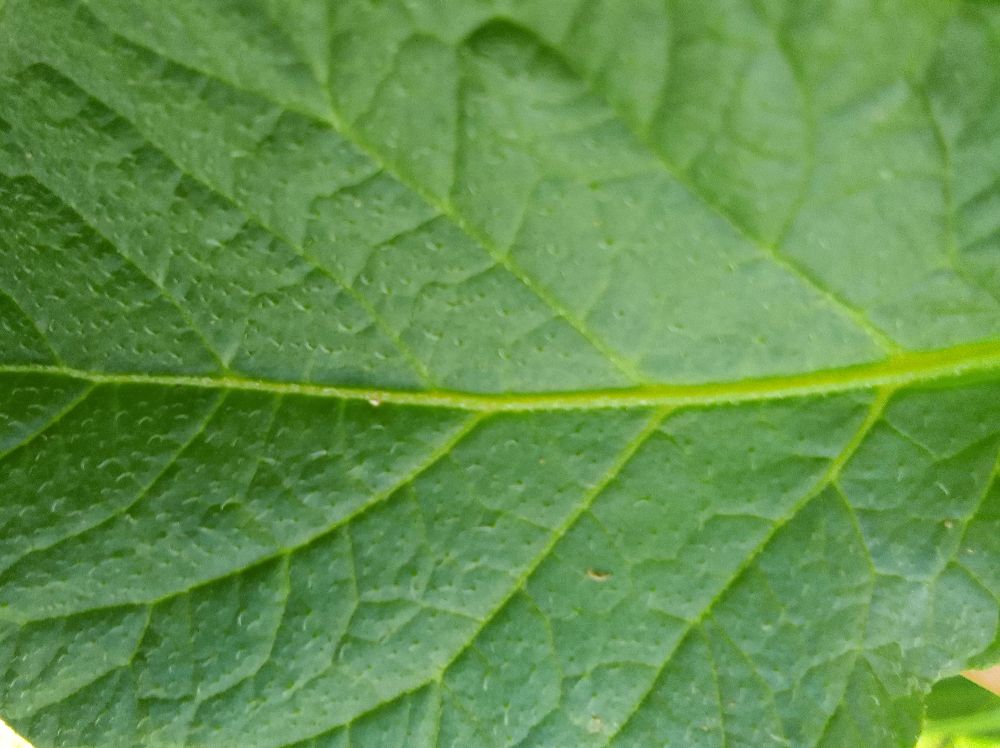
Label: Healthy